Cesare Borgia

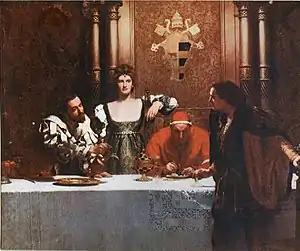
"A Glass of Wine with Caesar Borgia" (1893) by John Collier. From left: Cesare Borgia, Lucrezia Borgia, Pope Alexander VI, and a young man holding an empty glass. The painting represents the popular view of the treacherous nature of the Borgias—the implication being that the young man cannot be sure that the wine is not poisoned.

Borgia was originally buried in a marbled mausoleum King John III had ordered built at the altar of the Church of Santa María in Viana in Navarre in northern Spain, set on one of the stops on the Camino de Santiago. In the 16th century the Bishop of Mondoñedo, Antonio de Guevara, published from memory what he had seen written on the tomb when he had paid a visit to the church. This epitaph underwent several changes in wording and meter throughout the years and the version most commonly cited today is that published by the priest and historian Francisco de Alesón in the 18th century. It reads: